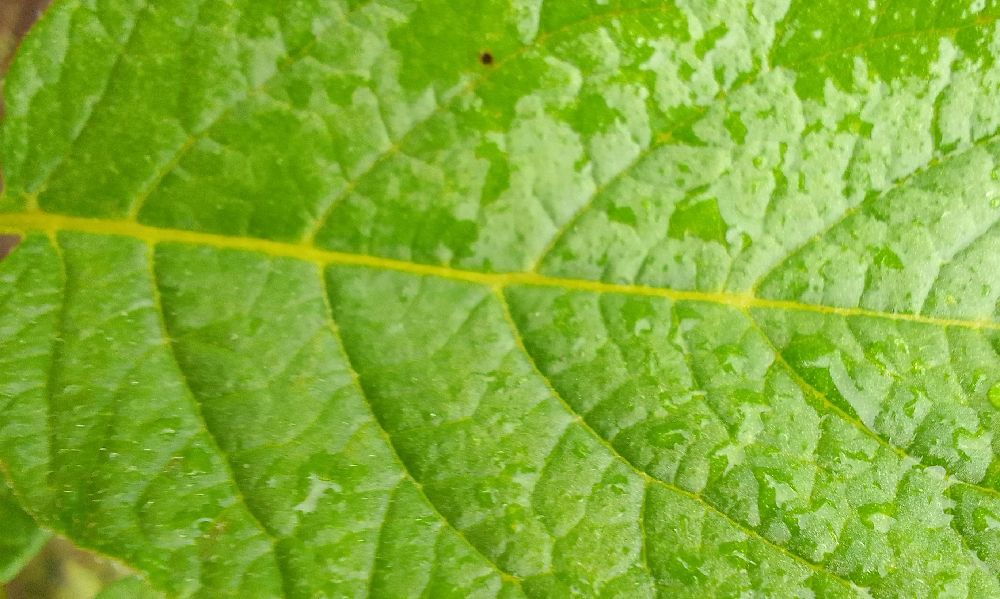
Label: Healthy